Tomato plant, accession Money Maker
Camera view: horizontal (90 deg, fisheye); turntable rotation: 0 degrees
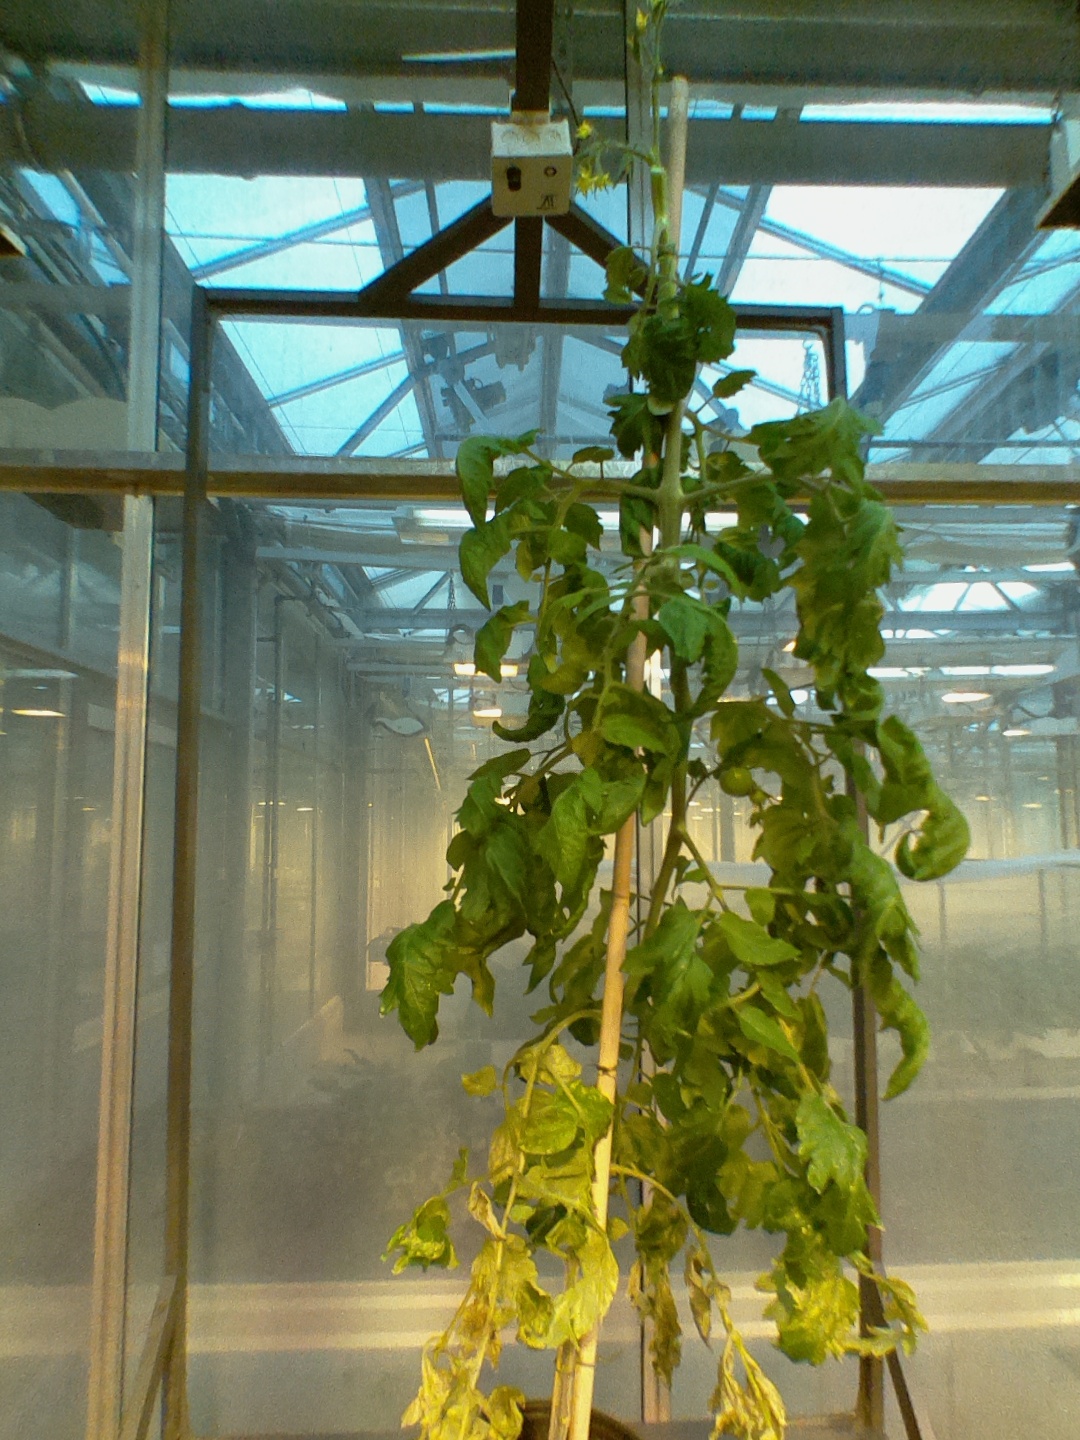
BBCH growth stage 71: 10%-20% of final fruit size